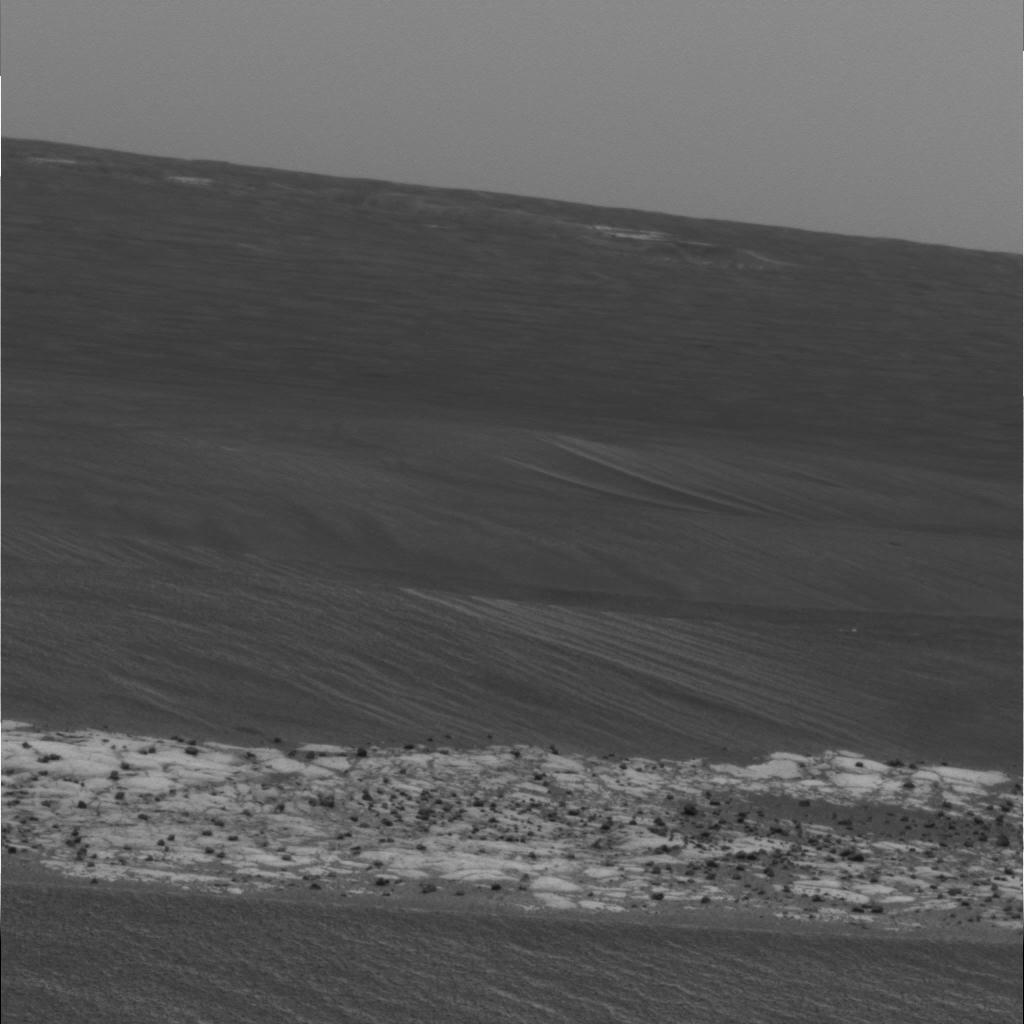
Surface features visible: Rock Outcrops, Dunes/Ripples, Rock (Linear Features), Soil, Spherules, Distant Vista, Sky